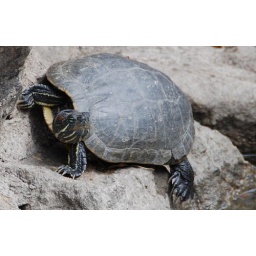
A turtle resting in the rocks by the water.